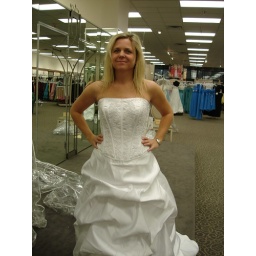
the nice dress in white